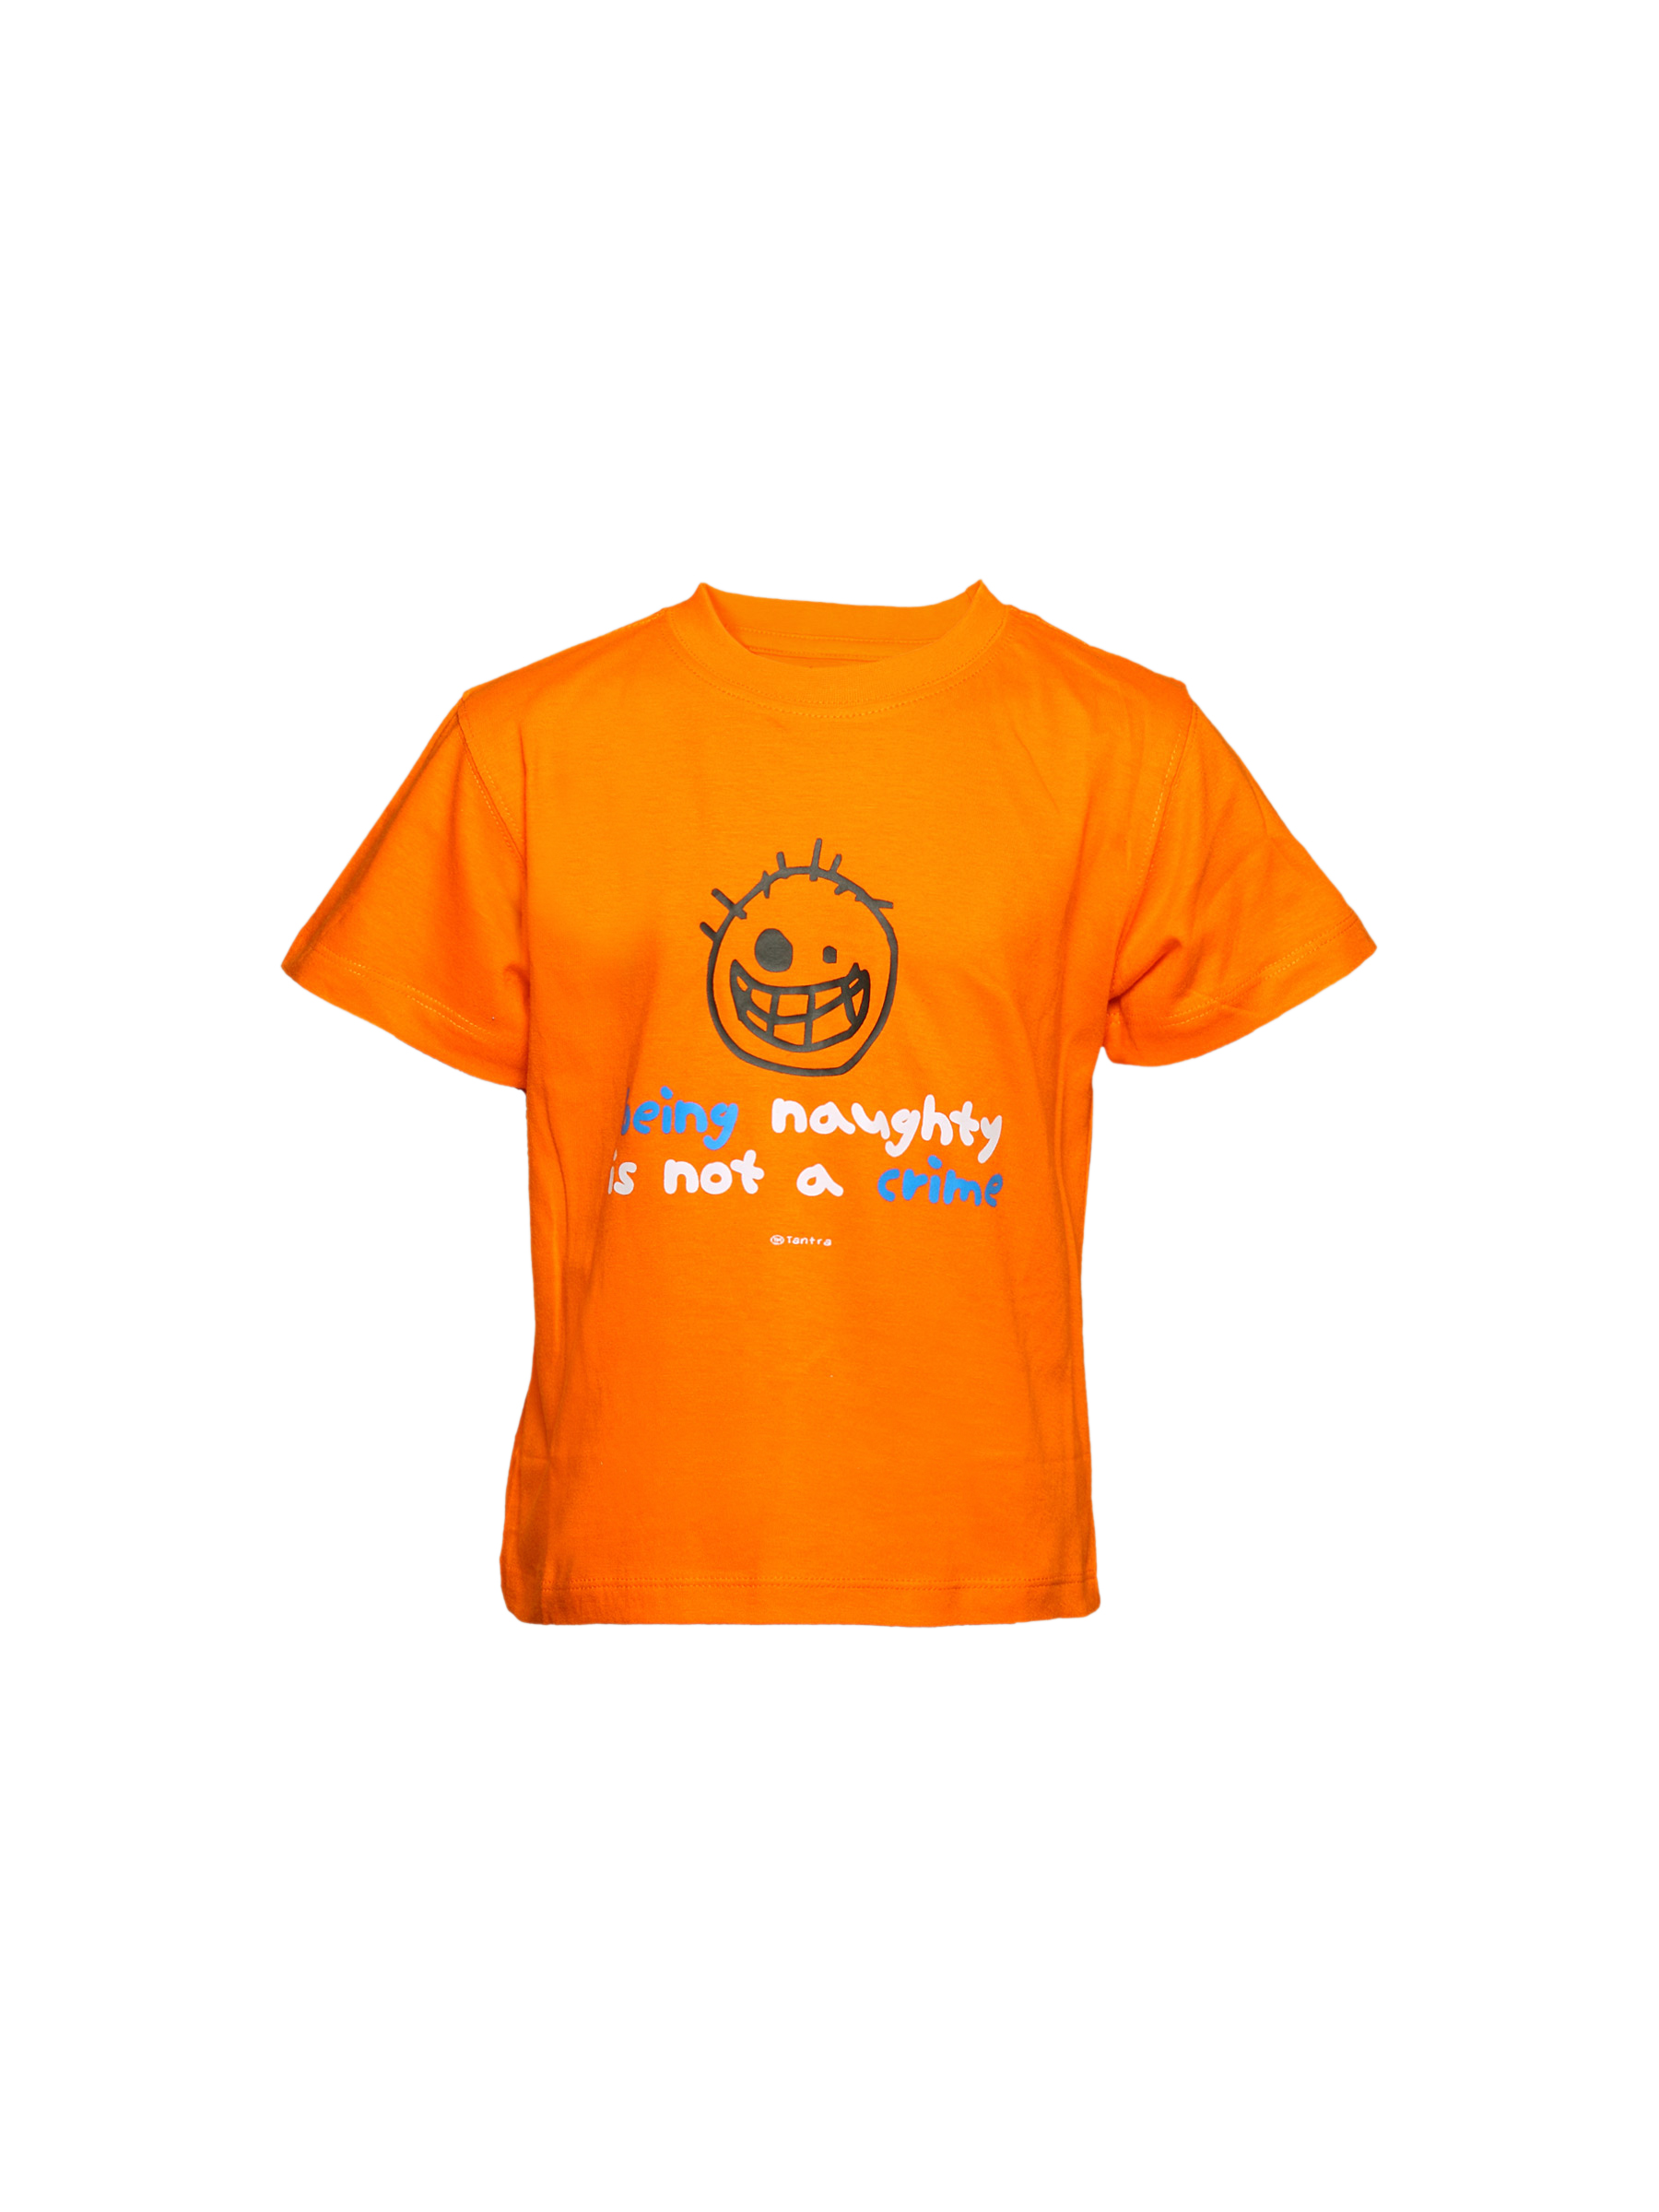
Tantra Kid's Unisex Naughty Crime Orange Kidswear
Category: Apparel / Topwear / Tshirts
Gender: Unisex
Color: Orange
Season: Summer 2011
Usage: Casual